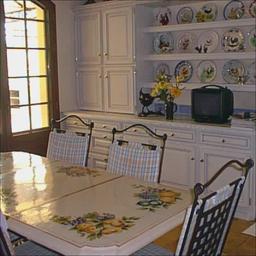
Room type: dining_room